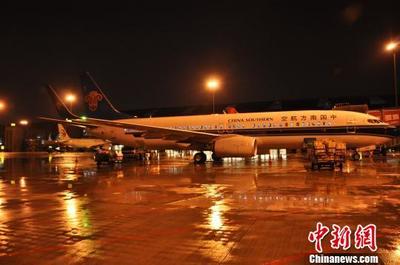
Weather: rain or strom